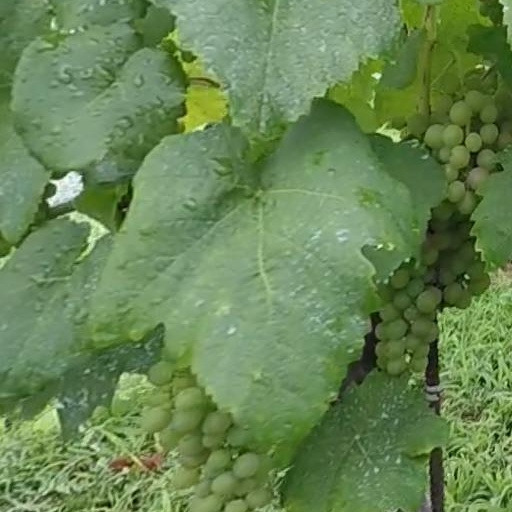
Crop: grape